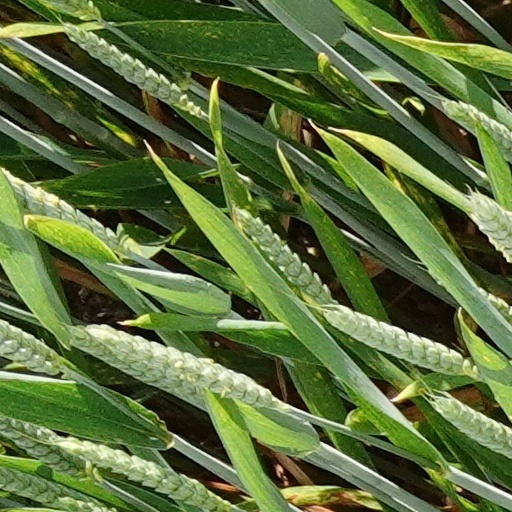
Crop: wheat